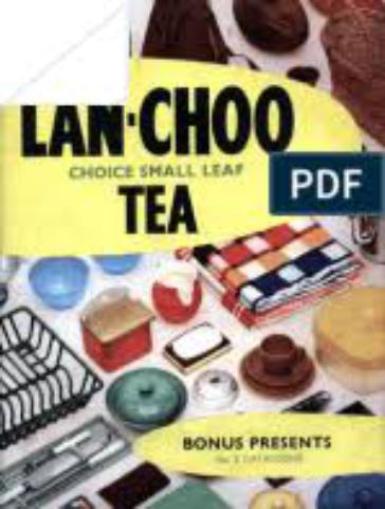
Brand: lan-choo
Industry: Food